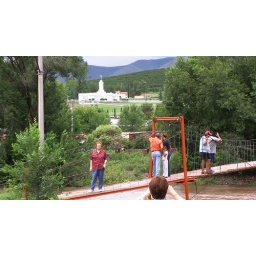
A true chihuahuensa standing at the footbridge in Colonia Juarez. There was a lot of water running that day.